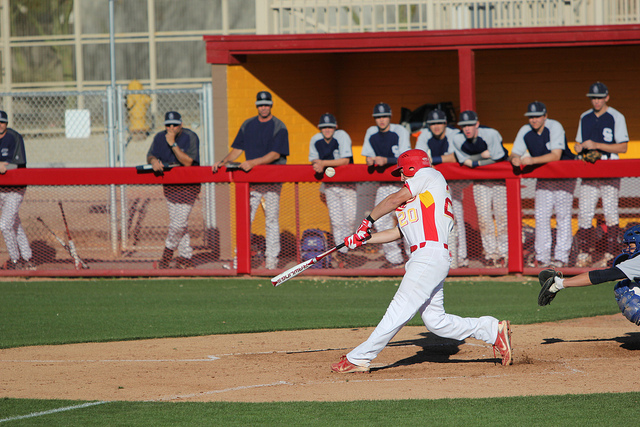
những người đàn ông đang chơi bóng chày ở trên sân